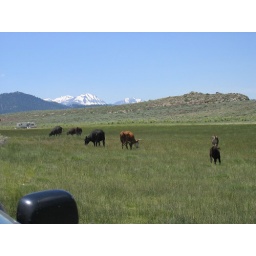
Cows in the field from the car